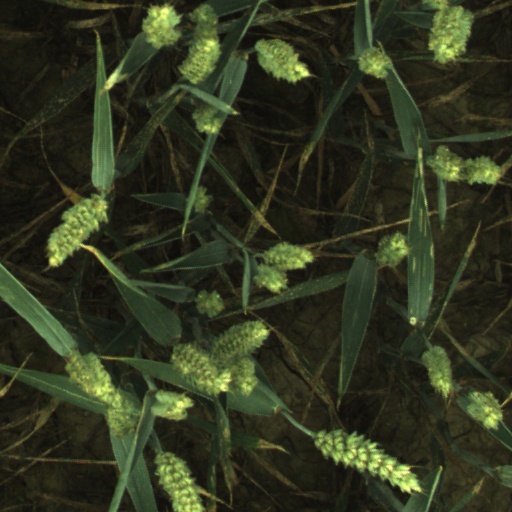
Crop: wheat